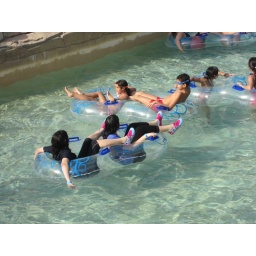
Sisters in Muslim swimwear with matching pink and red aquatic footwear.